Old Hjelme Church

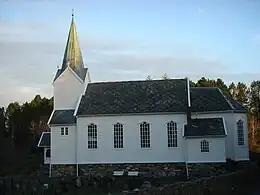
View of the church

Old Hjelme Church is a parish church of the Church of Norway in Øygarden Municipality in Vestland county, Norway. It is located in the village of Hjelmo on the island of Seløyna. It is one of the three churches in the "Hjelme og Blomvåg" parish which is part of the Vesthordland prosti (deanery) in the Diocese of Bjørgvin. The white, wooden church was built in a long church design in 1875 using plans drawn up by the architect Jacob Wilhelm Nordan. The church seats about 180 people.